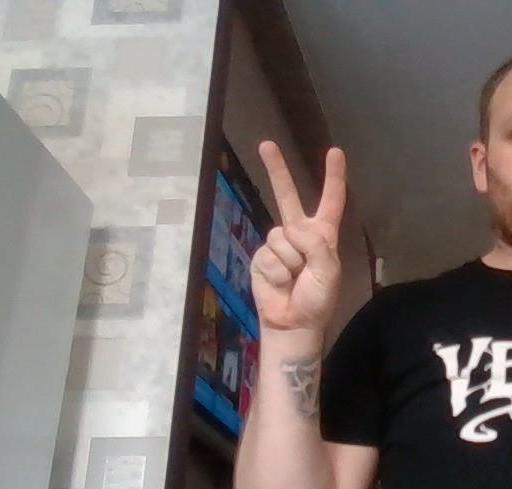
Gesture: peace